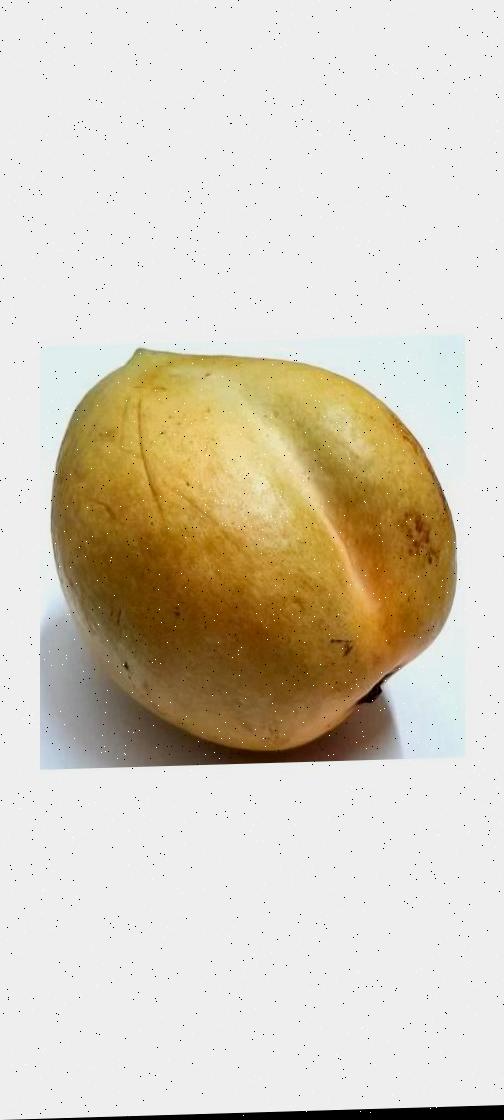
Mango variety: Bari-11